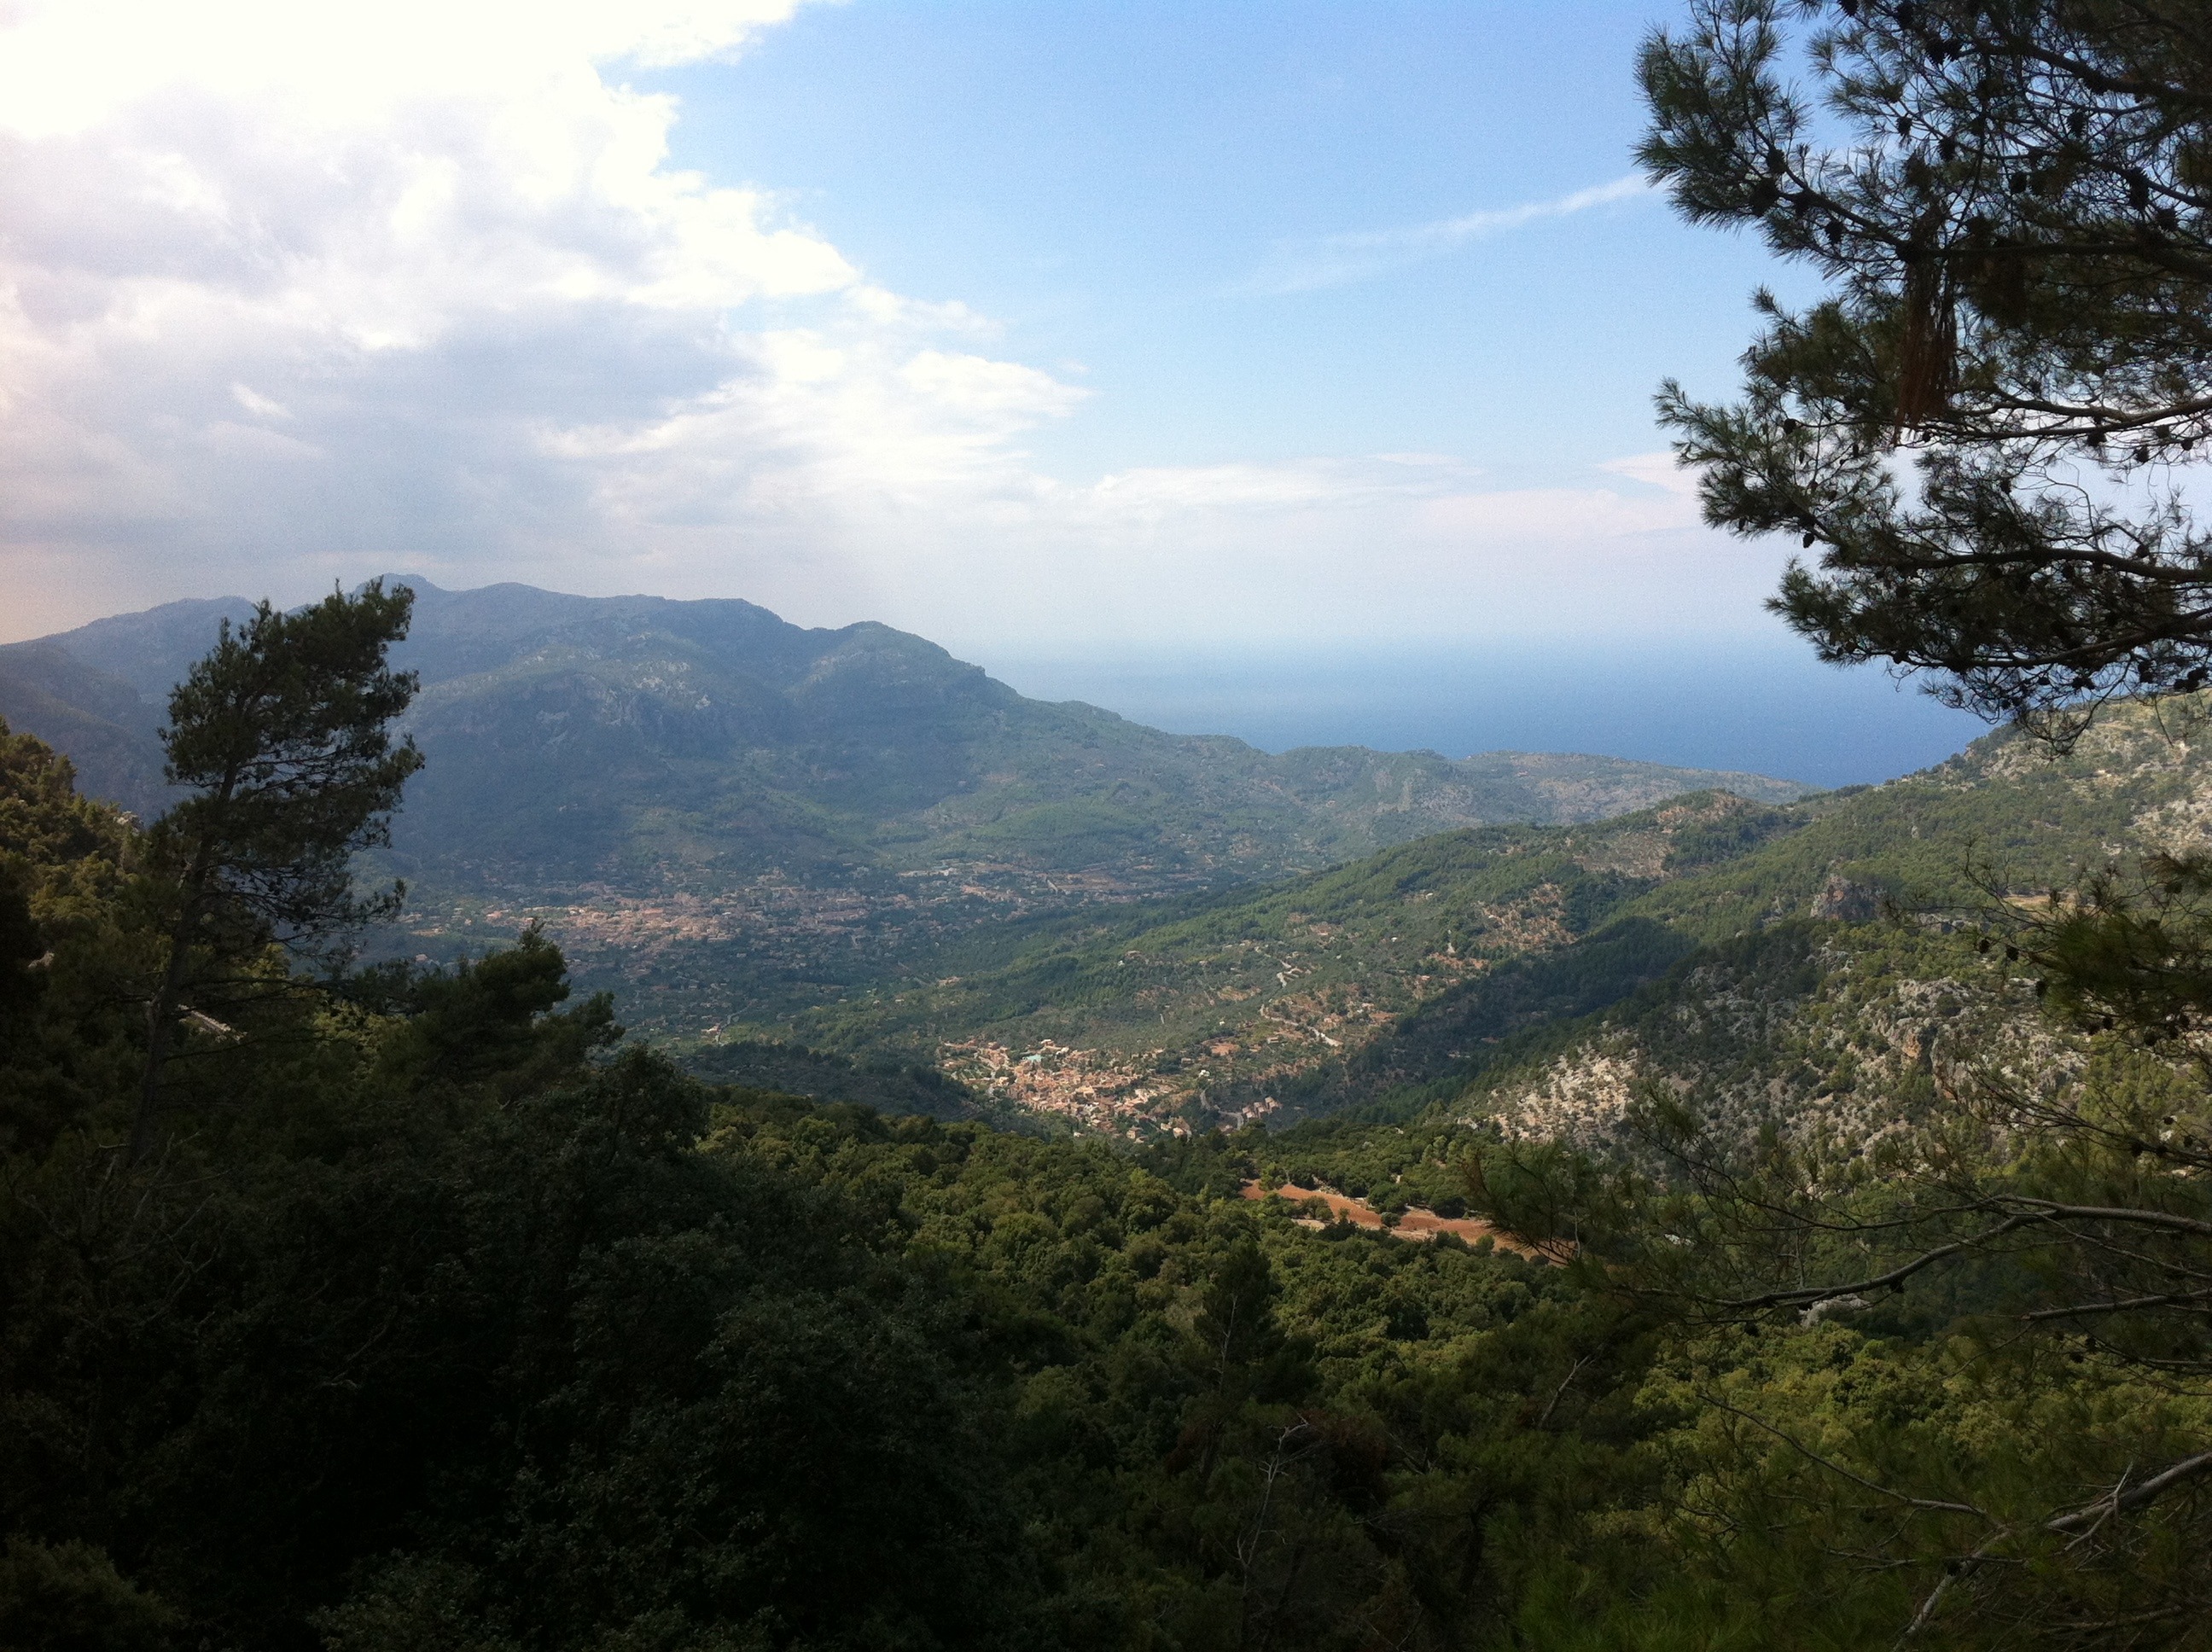
landscape, tree, nature, forest, outdoor, wilderness, mountain, sky, meadow, hill, adventure, valley, mountain range, environment, idyllic, green, tranquil, scenic, scenery, ridge, summit, trees, woods, spain, plateau, mallorca, landform, mountain pass, geographical feature, atmospheric phenomenon, mountainous landforms